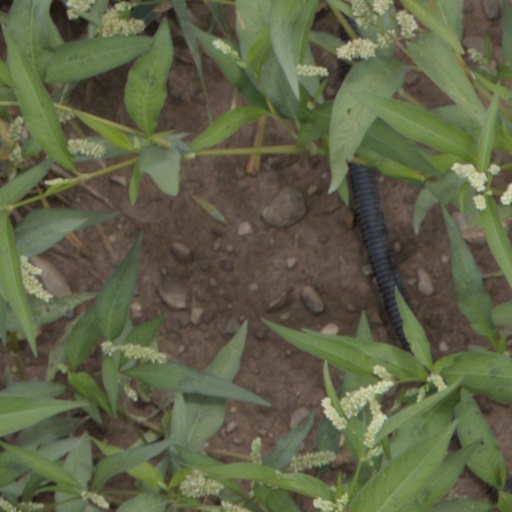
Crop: wheat